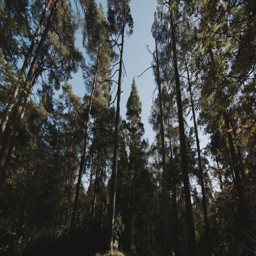
camera looks at the sky through the pine branches